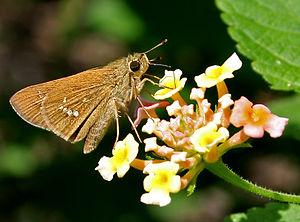
Le genre Parnara regroupe des lépidoptères de la famille des Hesperiidae et de la sous-famille des Hesperiinae.